Gold of Tolosa

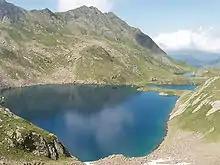
Boums Lake in Haute-Garonne, one of the many lakes near Toulouse suspected to have held the 'cursed' riches

The Gold of Tolosa (also the aurum Tolosanum) was a treasure hoard seized by the ancient Roman proconsul Quintus Servilius Caepio from the Volcae town of Tolosa, modern-day Toulouse.